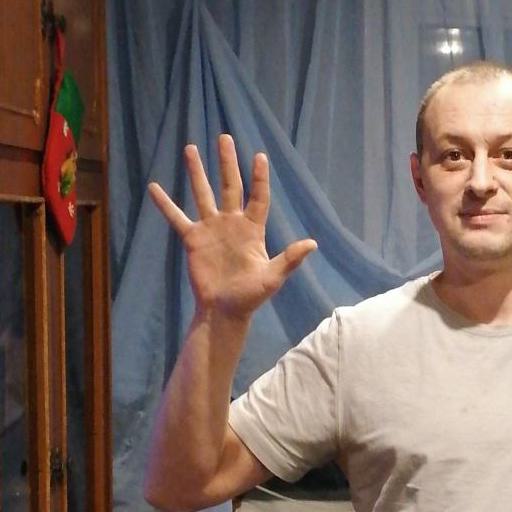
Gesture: palm